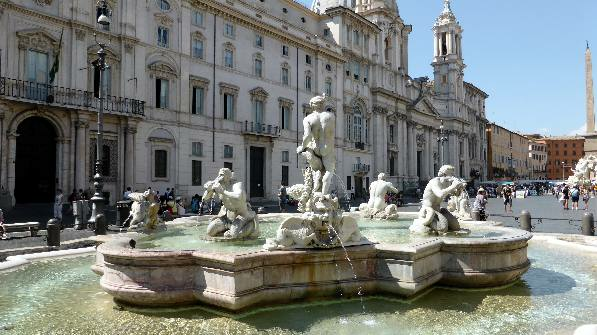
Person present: No